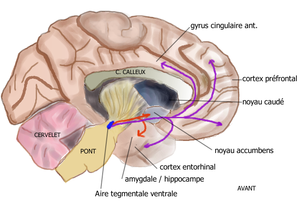
Voies mésolimbique (rouge) et mésocorticale (mauve)
La dopamine est un neurotransmetteur, une molécule biochimique qui permet la communication au sein du système nerveux, et l'une de celles qui influent directement sur le comportement. La dopamine renforce les actions habituellement bénéfiques telles que manger un aliment sain en provoquant la sensation de plaisir ce qui active ainsi le système de récompense/renforcement. Elle est donc indispensable à la survie de l'individu. Plus généralement, elle joue un rôle dans la motivation et la prise de risque chez les mammifères, donc chez l'Homme aussi. Cette molécule est également impliquée dans certains plaisirs abstraits comme écouter de la musique.